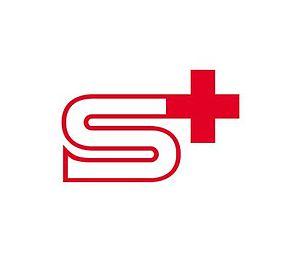
Logo des Samaritains suisses
En Suisse, un samaritain, appelé en allemand Samariter et en italien Samaritani, est une personne non professionnelle formée aux premiers secours et formant des secouristes bénévoles.